Aster CT-80

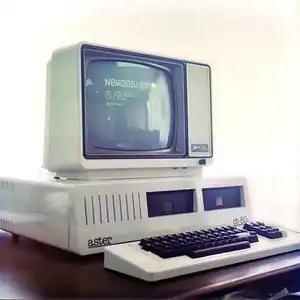
The first kit version running Newdos/80. The 64x16 TRS-80 mode uses only a portion of the monitor, because the letters are the same size as the 80×25 CP/M screen. It was fixed with the redesign to a commercial product.

The Aster CT-80 is a 1982 personal computer developed by the small Dutch company MCP (later renamed to Aster Computers), was sold in its first incarnation as a kit for hobbyists. Later it was sold ready to use. It consisted of several Eurocard PCB's with DIN 41612 connectors, and a backplane all based on a 19-inch rack configuration. It was the first commercially available Dutch personal/home computer. The Aster computer could use the software written for the popular Tandy TRS-80 computer while fixing many of the problems of that computer, but it could also run CP/M software, with a large amount of free memory Transient Program Area, (TPA) and a full 80×25 display, and it could be used as a Videotext terminal. Although the Aster was a clone of the TRS-80 Model I it was in fact more compatible with the TRS-80 Model III and ran all the software of these systems including games. It also had a built-in speaker which was compatible with such games software.